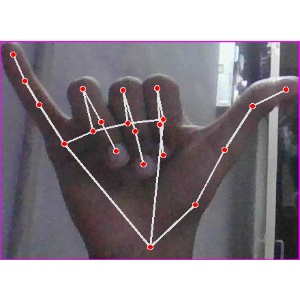
अक्षर: य